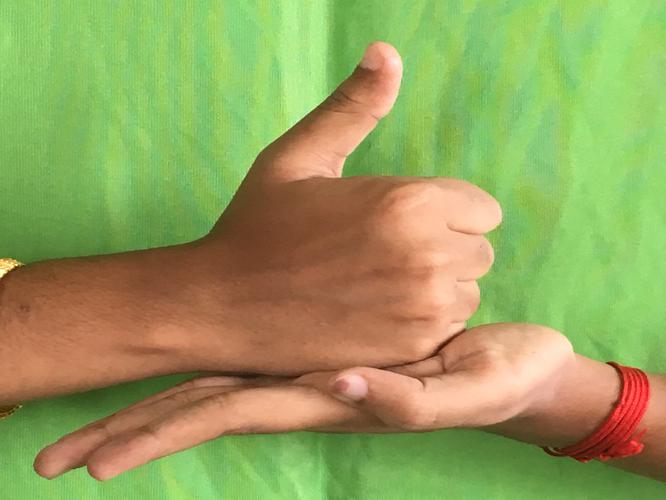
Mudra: Shivalinga
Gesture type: double_hand